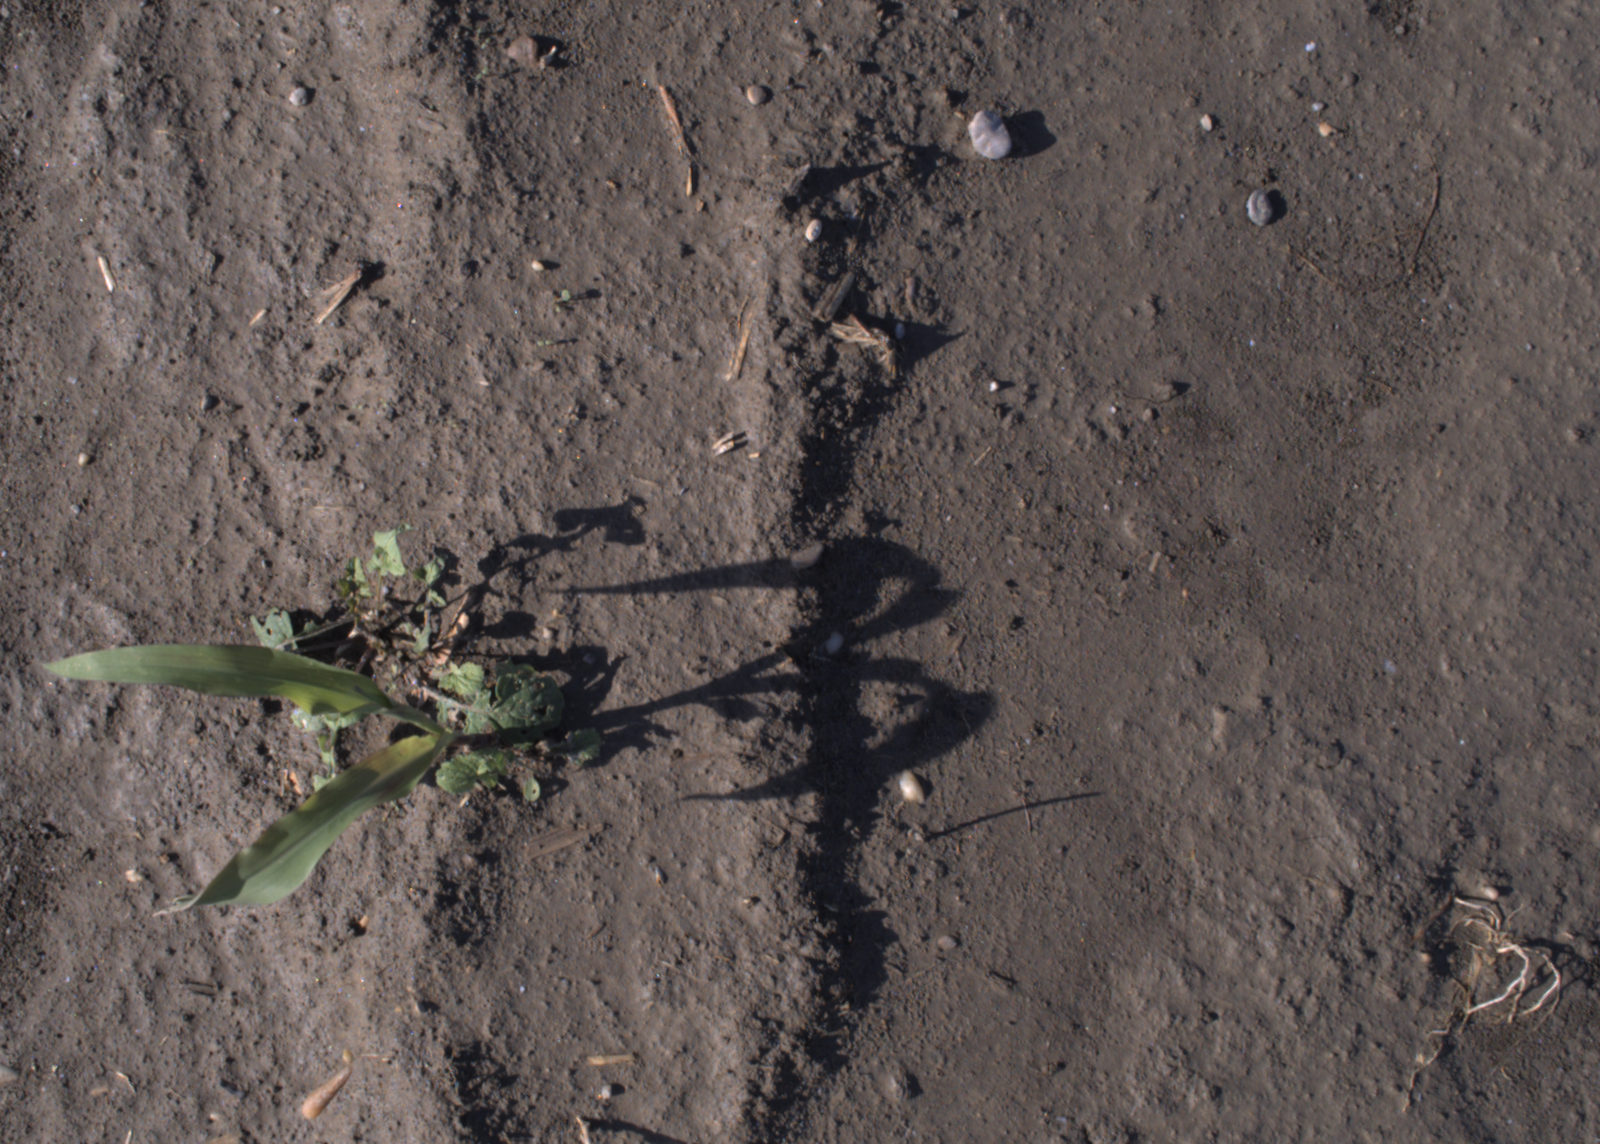
Capture date: 02.09.2020 09:13:20
Weather: sunny
Wind: medium
Seeding date: 21.07.2020
Plant canopy height (mm): 910